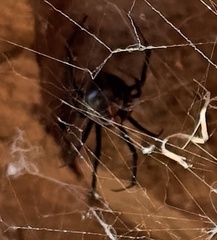
Species: Lactrodectus_hesperus